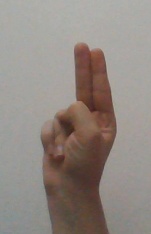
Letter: taa